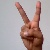
The image shows a hand gesture representing the letter 'V' in Indian Sign Language.